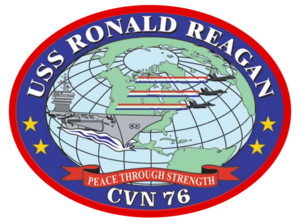
Insigne de l'USS Ronald Reagan (CVN-76).
L’USS Ronald Reagan (CVN-76) est un porte-avions polyvalent américain à propulsion nucléaire, faisant partie de la classe Nimitz. Il est le navire de tête de la sous-classe Ronald Reagan, et fait partie des 11 porte-avions géants de l'US Navy.